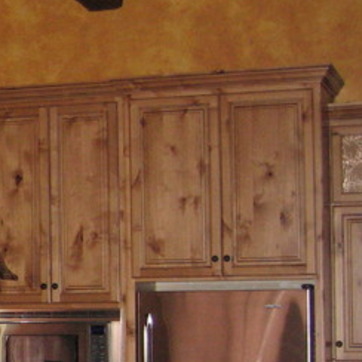
Material: wood